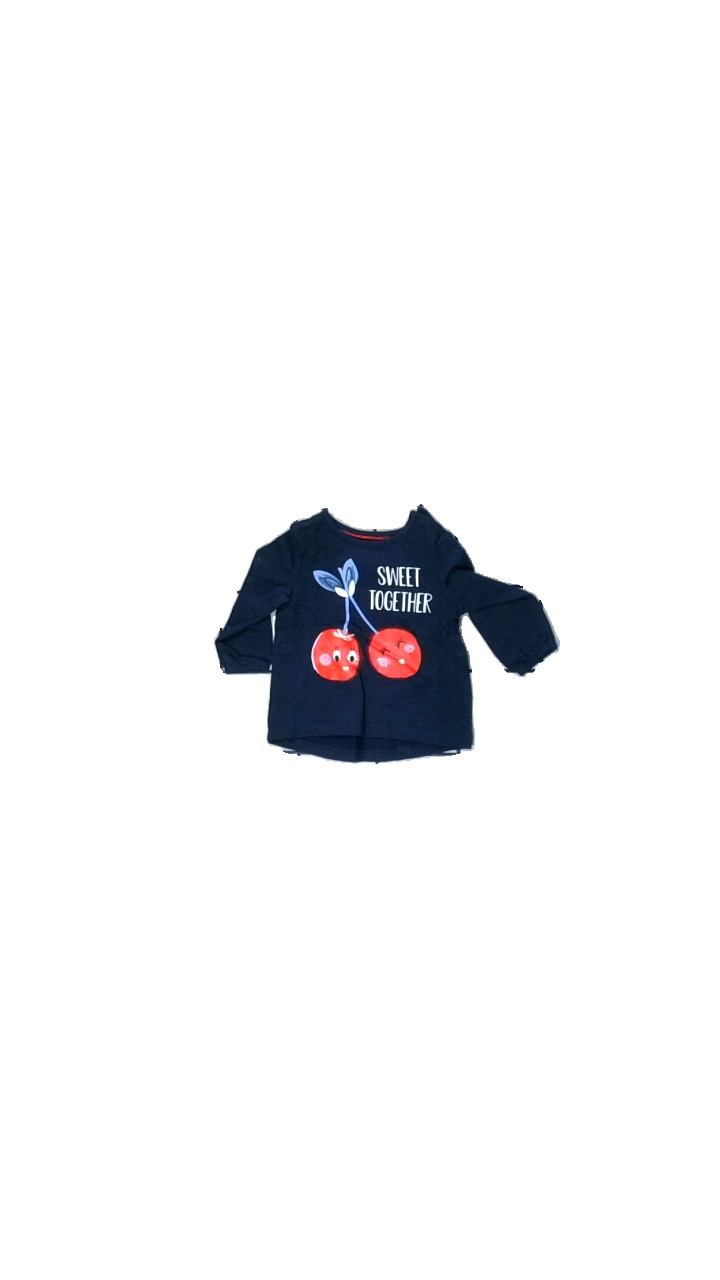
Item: Top (Children)
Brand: Baby Club
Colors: Multicolor, Blue, Red, White
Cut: Regular
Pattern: Other
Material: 100% cotton
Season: All
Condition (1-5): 5
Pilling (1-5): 5
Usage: Reuse
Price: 50-100